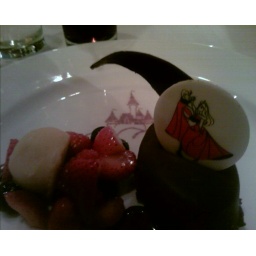
This was cool. It had a screen printed castle on the plate in chocolate.